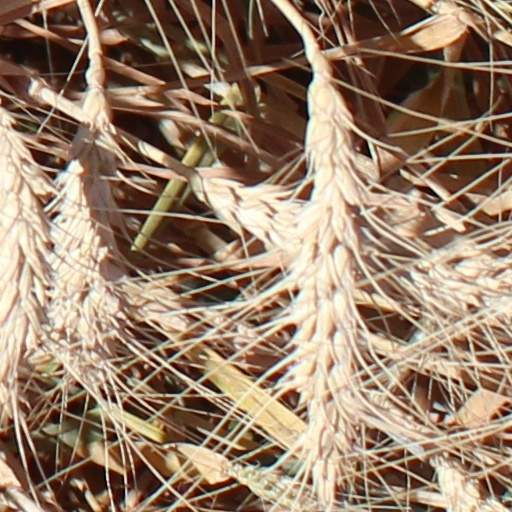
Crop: wheat